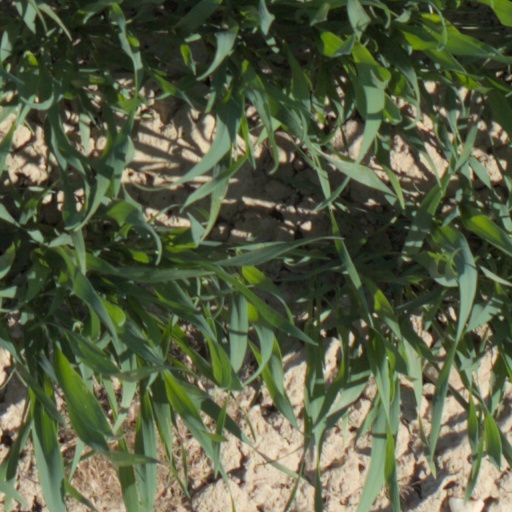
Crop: wheat